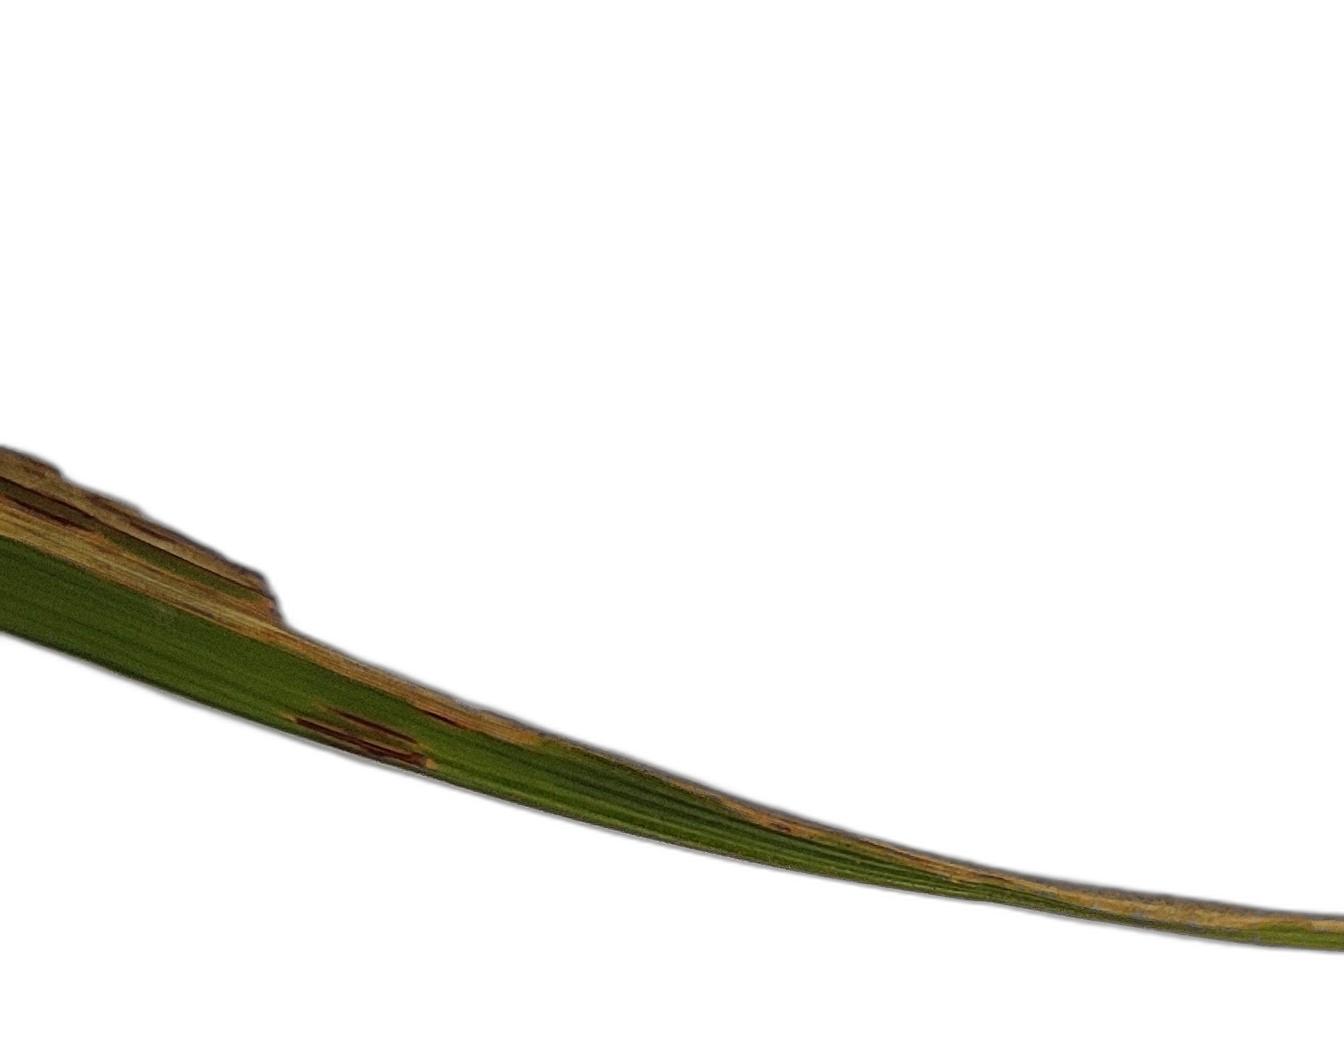
Label: Leaf Scald